United Nations Integrated Mission in East Timor

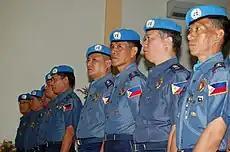
Filipino police officers serving with UNMIT in 2007

Algeria, Australia, Bangladesh, Brazil, Canada, Croatia, Egypt, El Salvador, Gabon, Gambia, India, Japan, Jordan, Kyrgyzstan, Malaysia, Namibia, Nepal, New Zealand, Nigeria, Oman, Pakistan, Philippines, Portugal, Republic of Korea, Romania, Russian Federation, Samoa, Senegal, Singapore, Spain, Sri Lanka, Sweden, Thailand, Turkey, Uganda, Ukraine, United States, Uruguay, Vanuatu, Yemen, Zambia, and Zimbabwe.